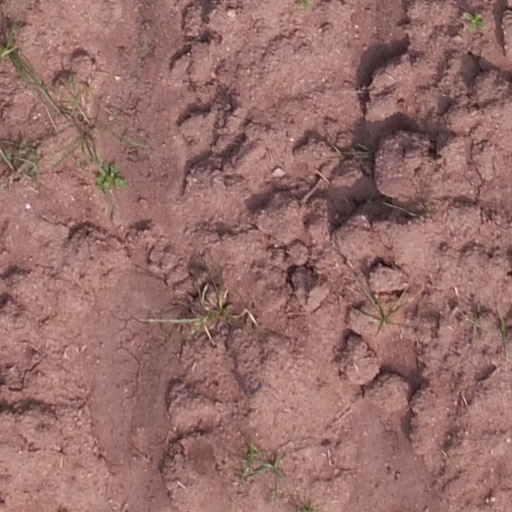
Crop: maize; corn